A Promised Land

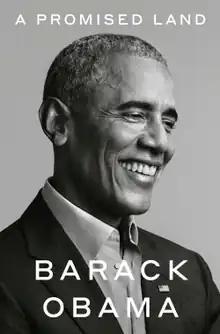

A Promised Land is a memoir by Barack Obama, the 44th president of the United States from 2009 to 2017. Published on November 17, 2020, it is the first of a planned two-volume series. Remaining focused on his political career, the presidential memoir documents Obama's life from his early years through to the events surrounding the killing of Osama bin Laden in May 2011. The book is 768 pages long and available in digital, paperback, and hardcover formats and has been translated into two dozen languages. There is also a 29-hour audiobook edition that is read by Obama himself.